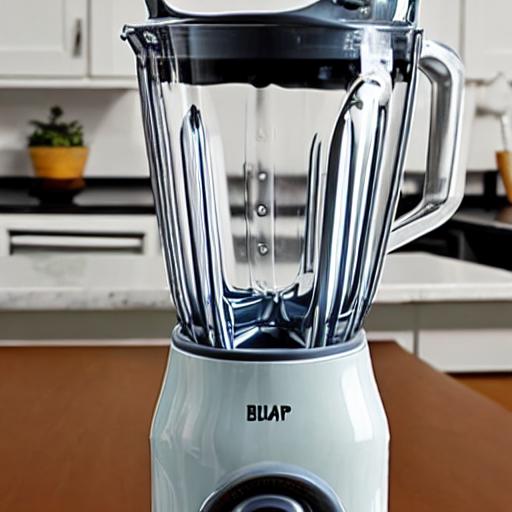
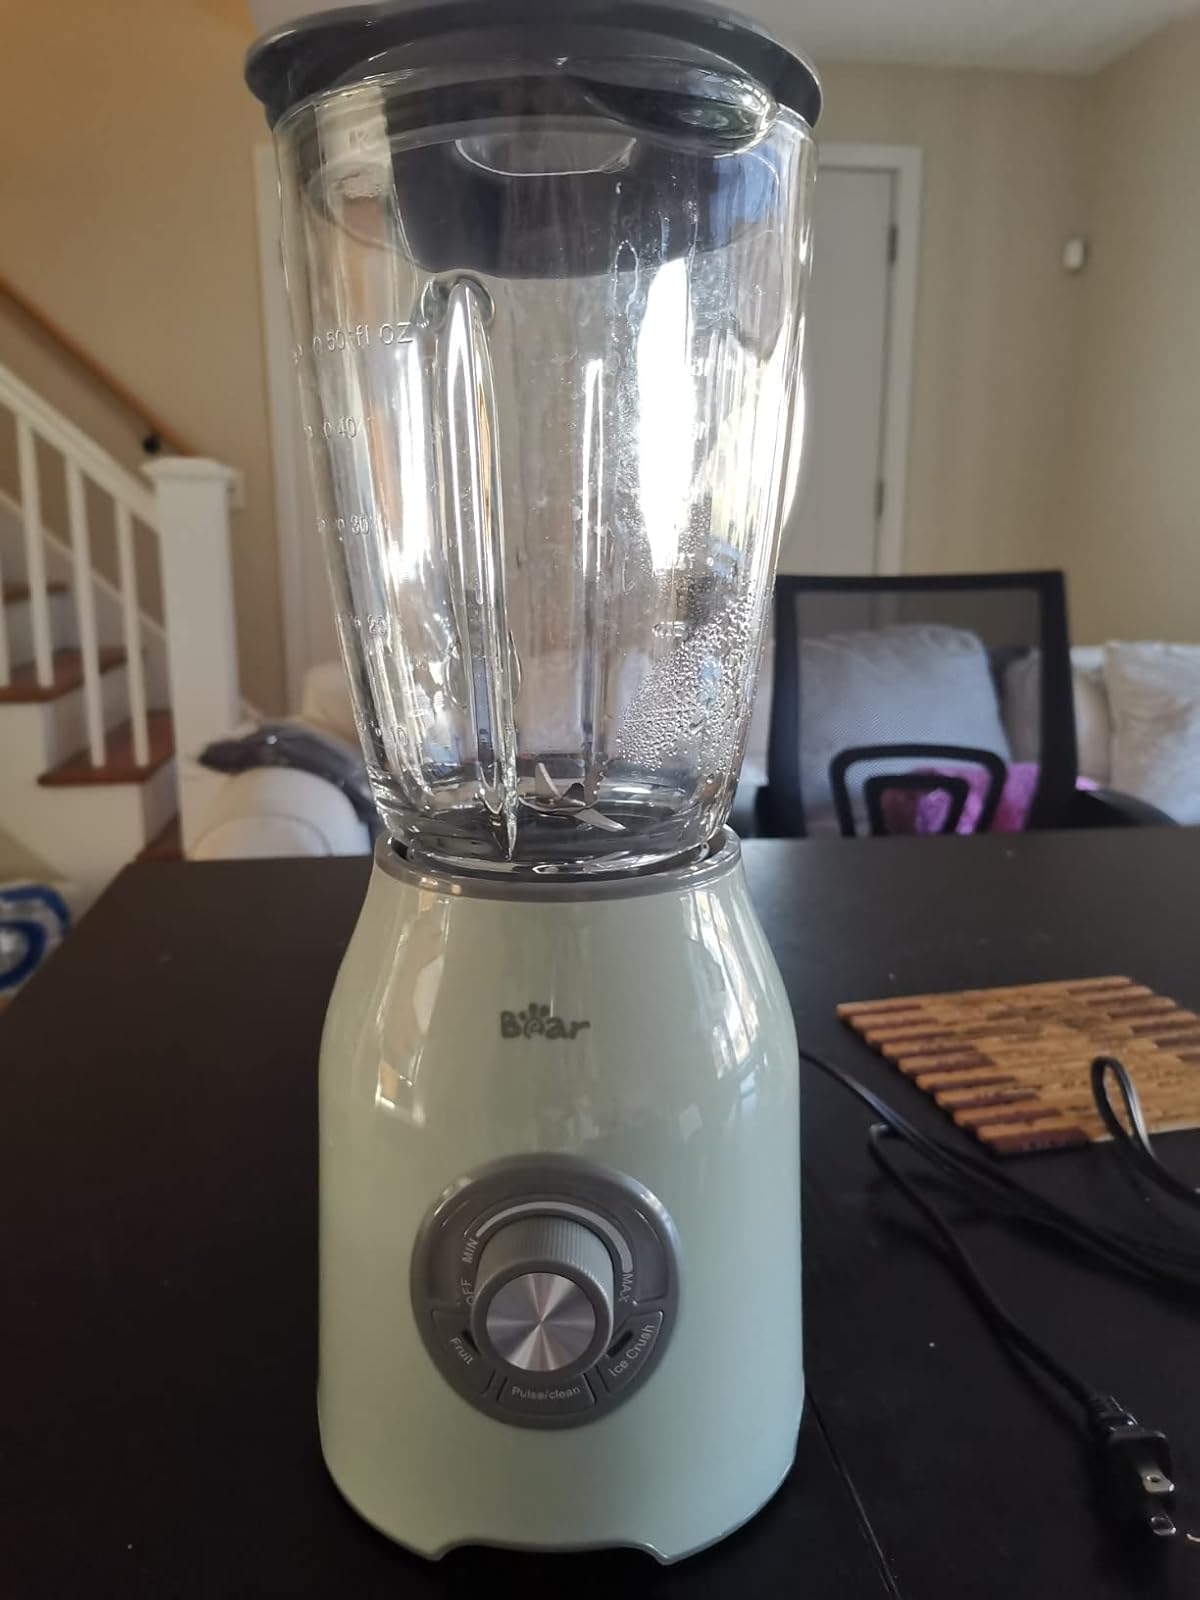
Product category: items_blender
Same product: no